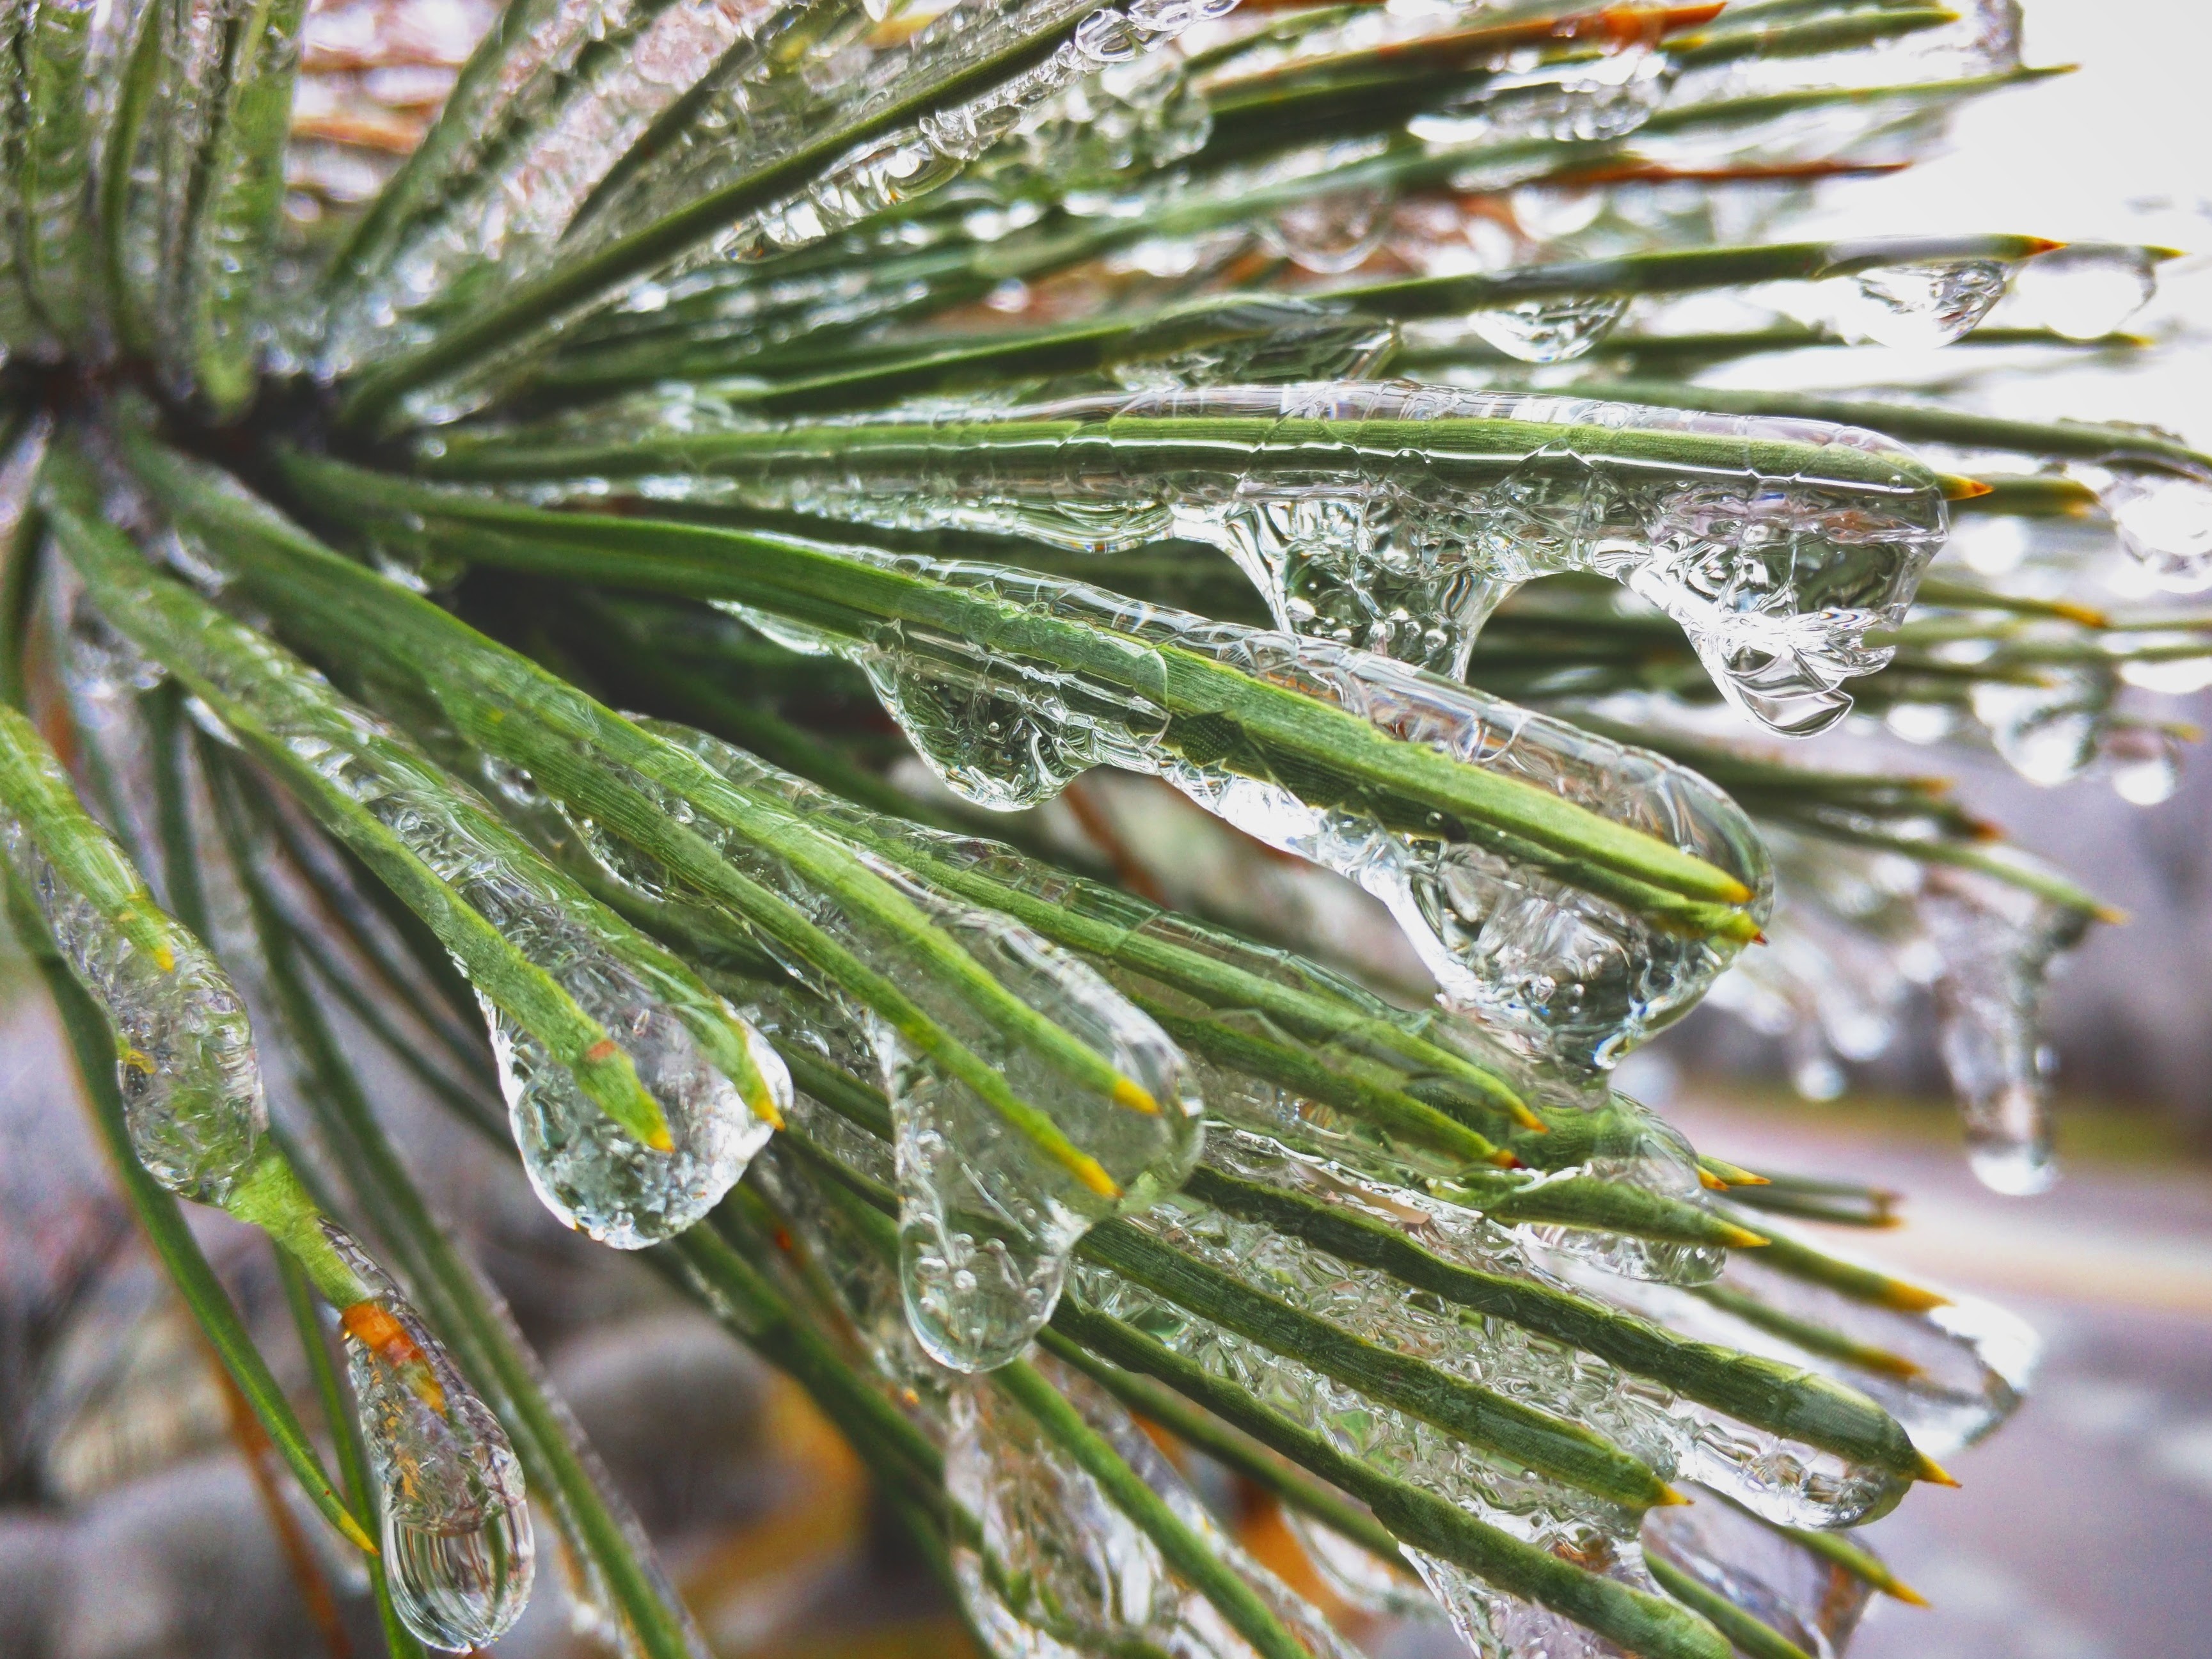
tree, nature, branch, plant, leaf, flower, frost, green, produce, alpine, botany, frozen, fir, flora, twig, conifer, close up, spruce, macro photography, plant stem, woody plant, land plant